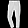
Label: Trouser